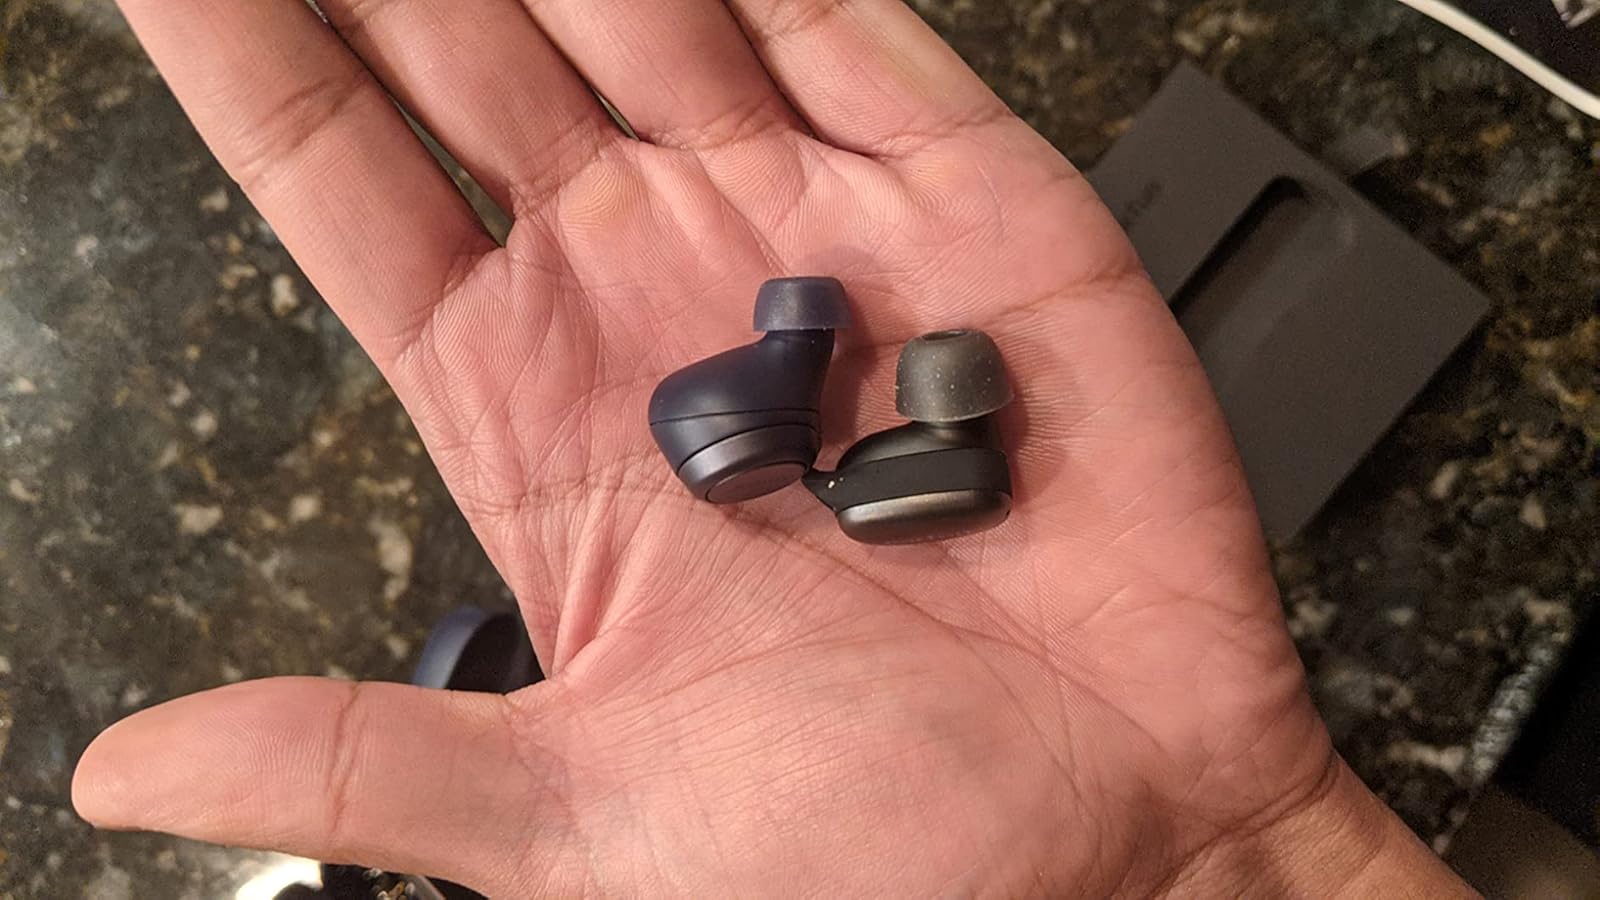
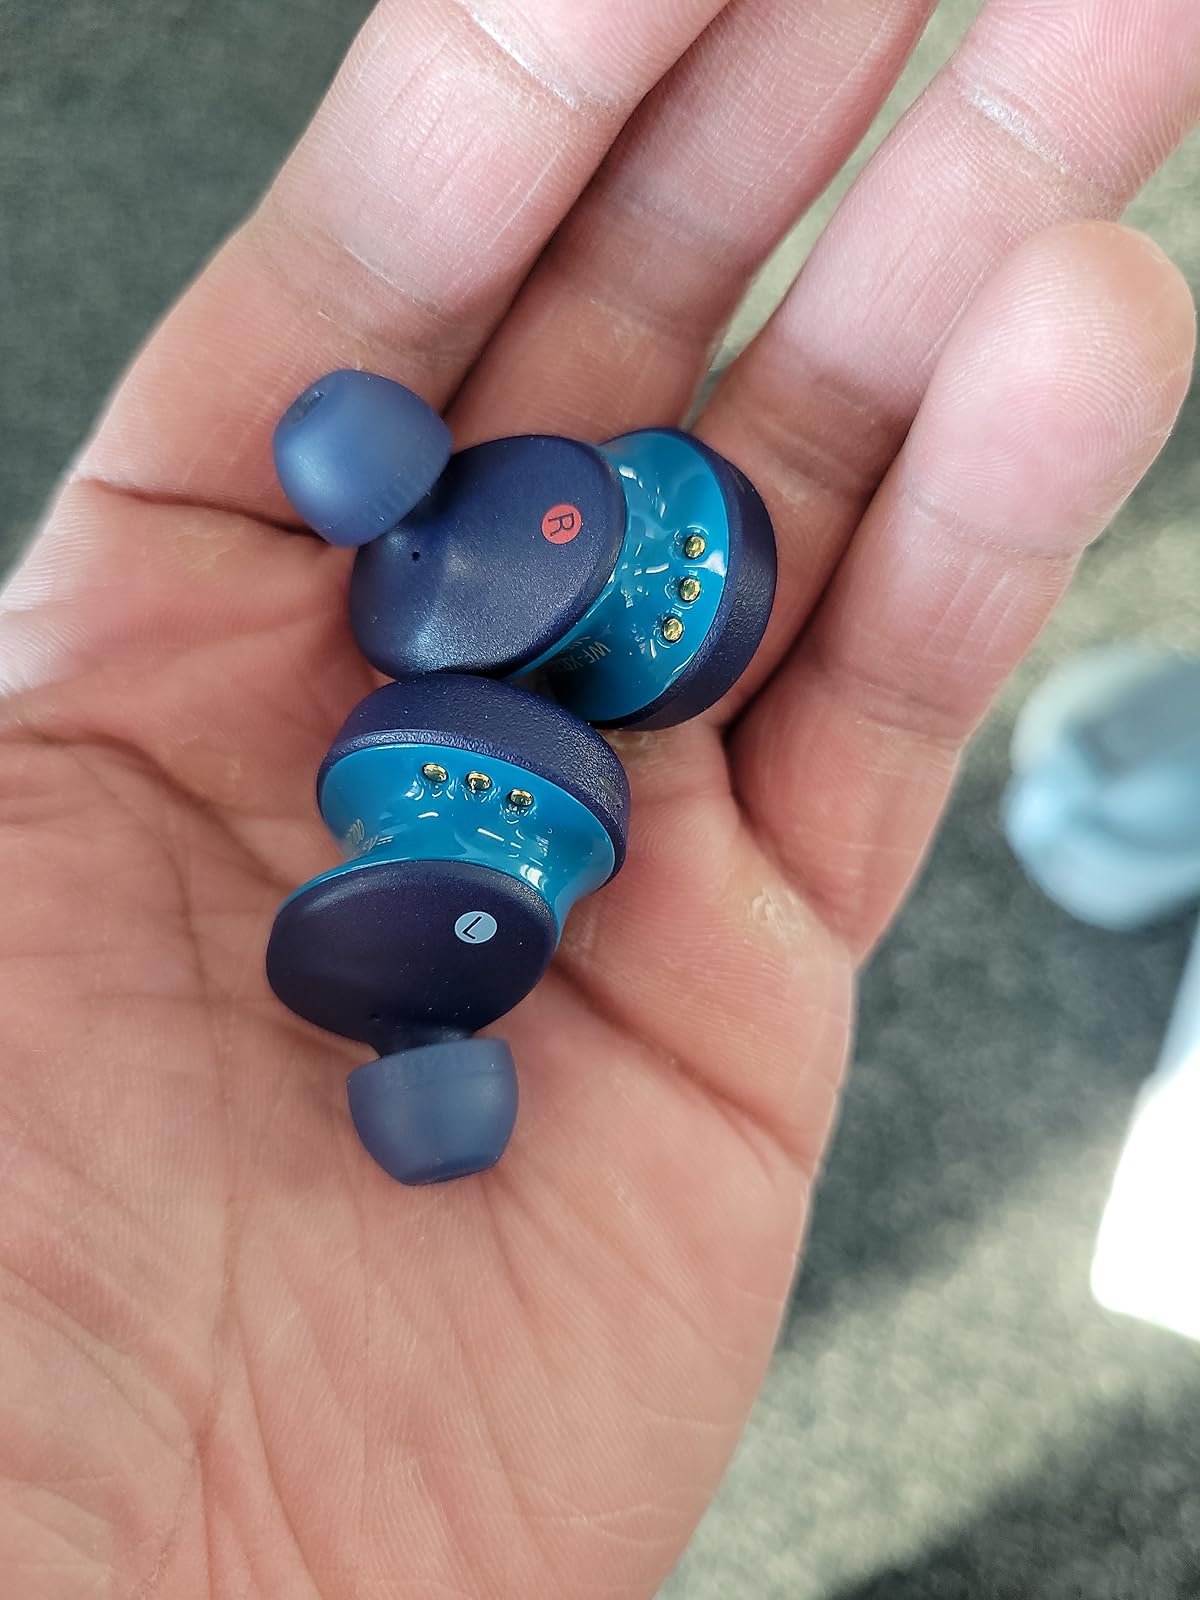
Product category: earbuds
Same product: no